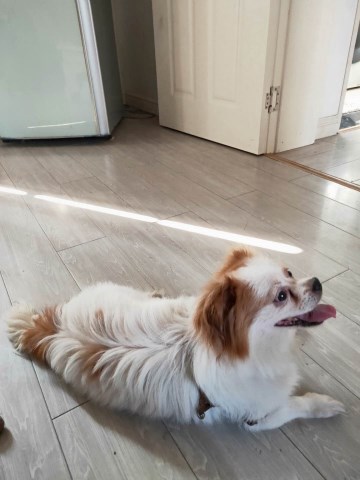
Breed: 480-n000125-Pekinese